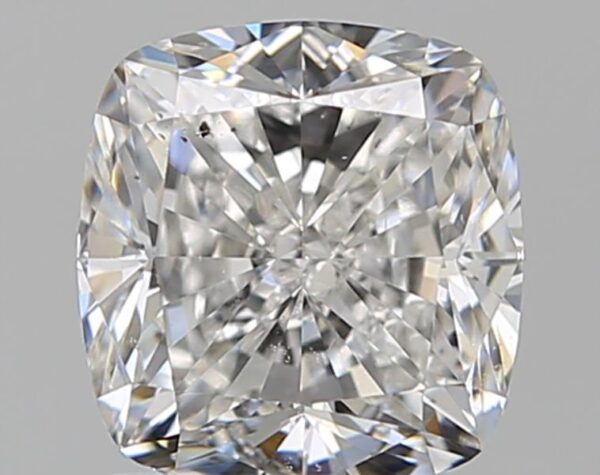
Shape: cushion
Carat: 1.7
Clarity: SI1
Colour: G
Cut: VG
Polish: EX
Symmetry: EX
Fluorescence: M
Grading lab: GIA
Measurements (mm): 6.81 x 6.49 x 4.41